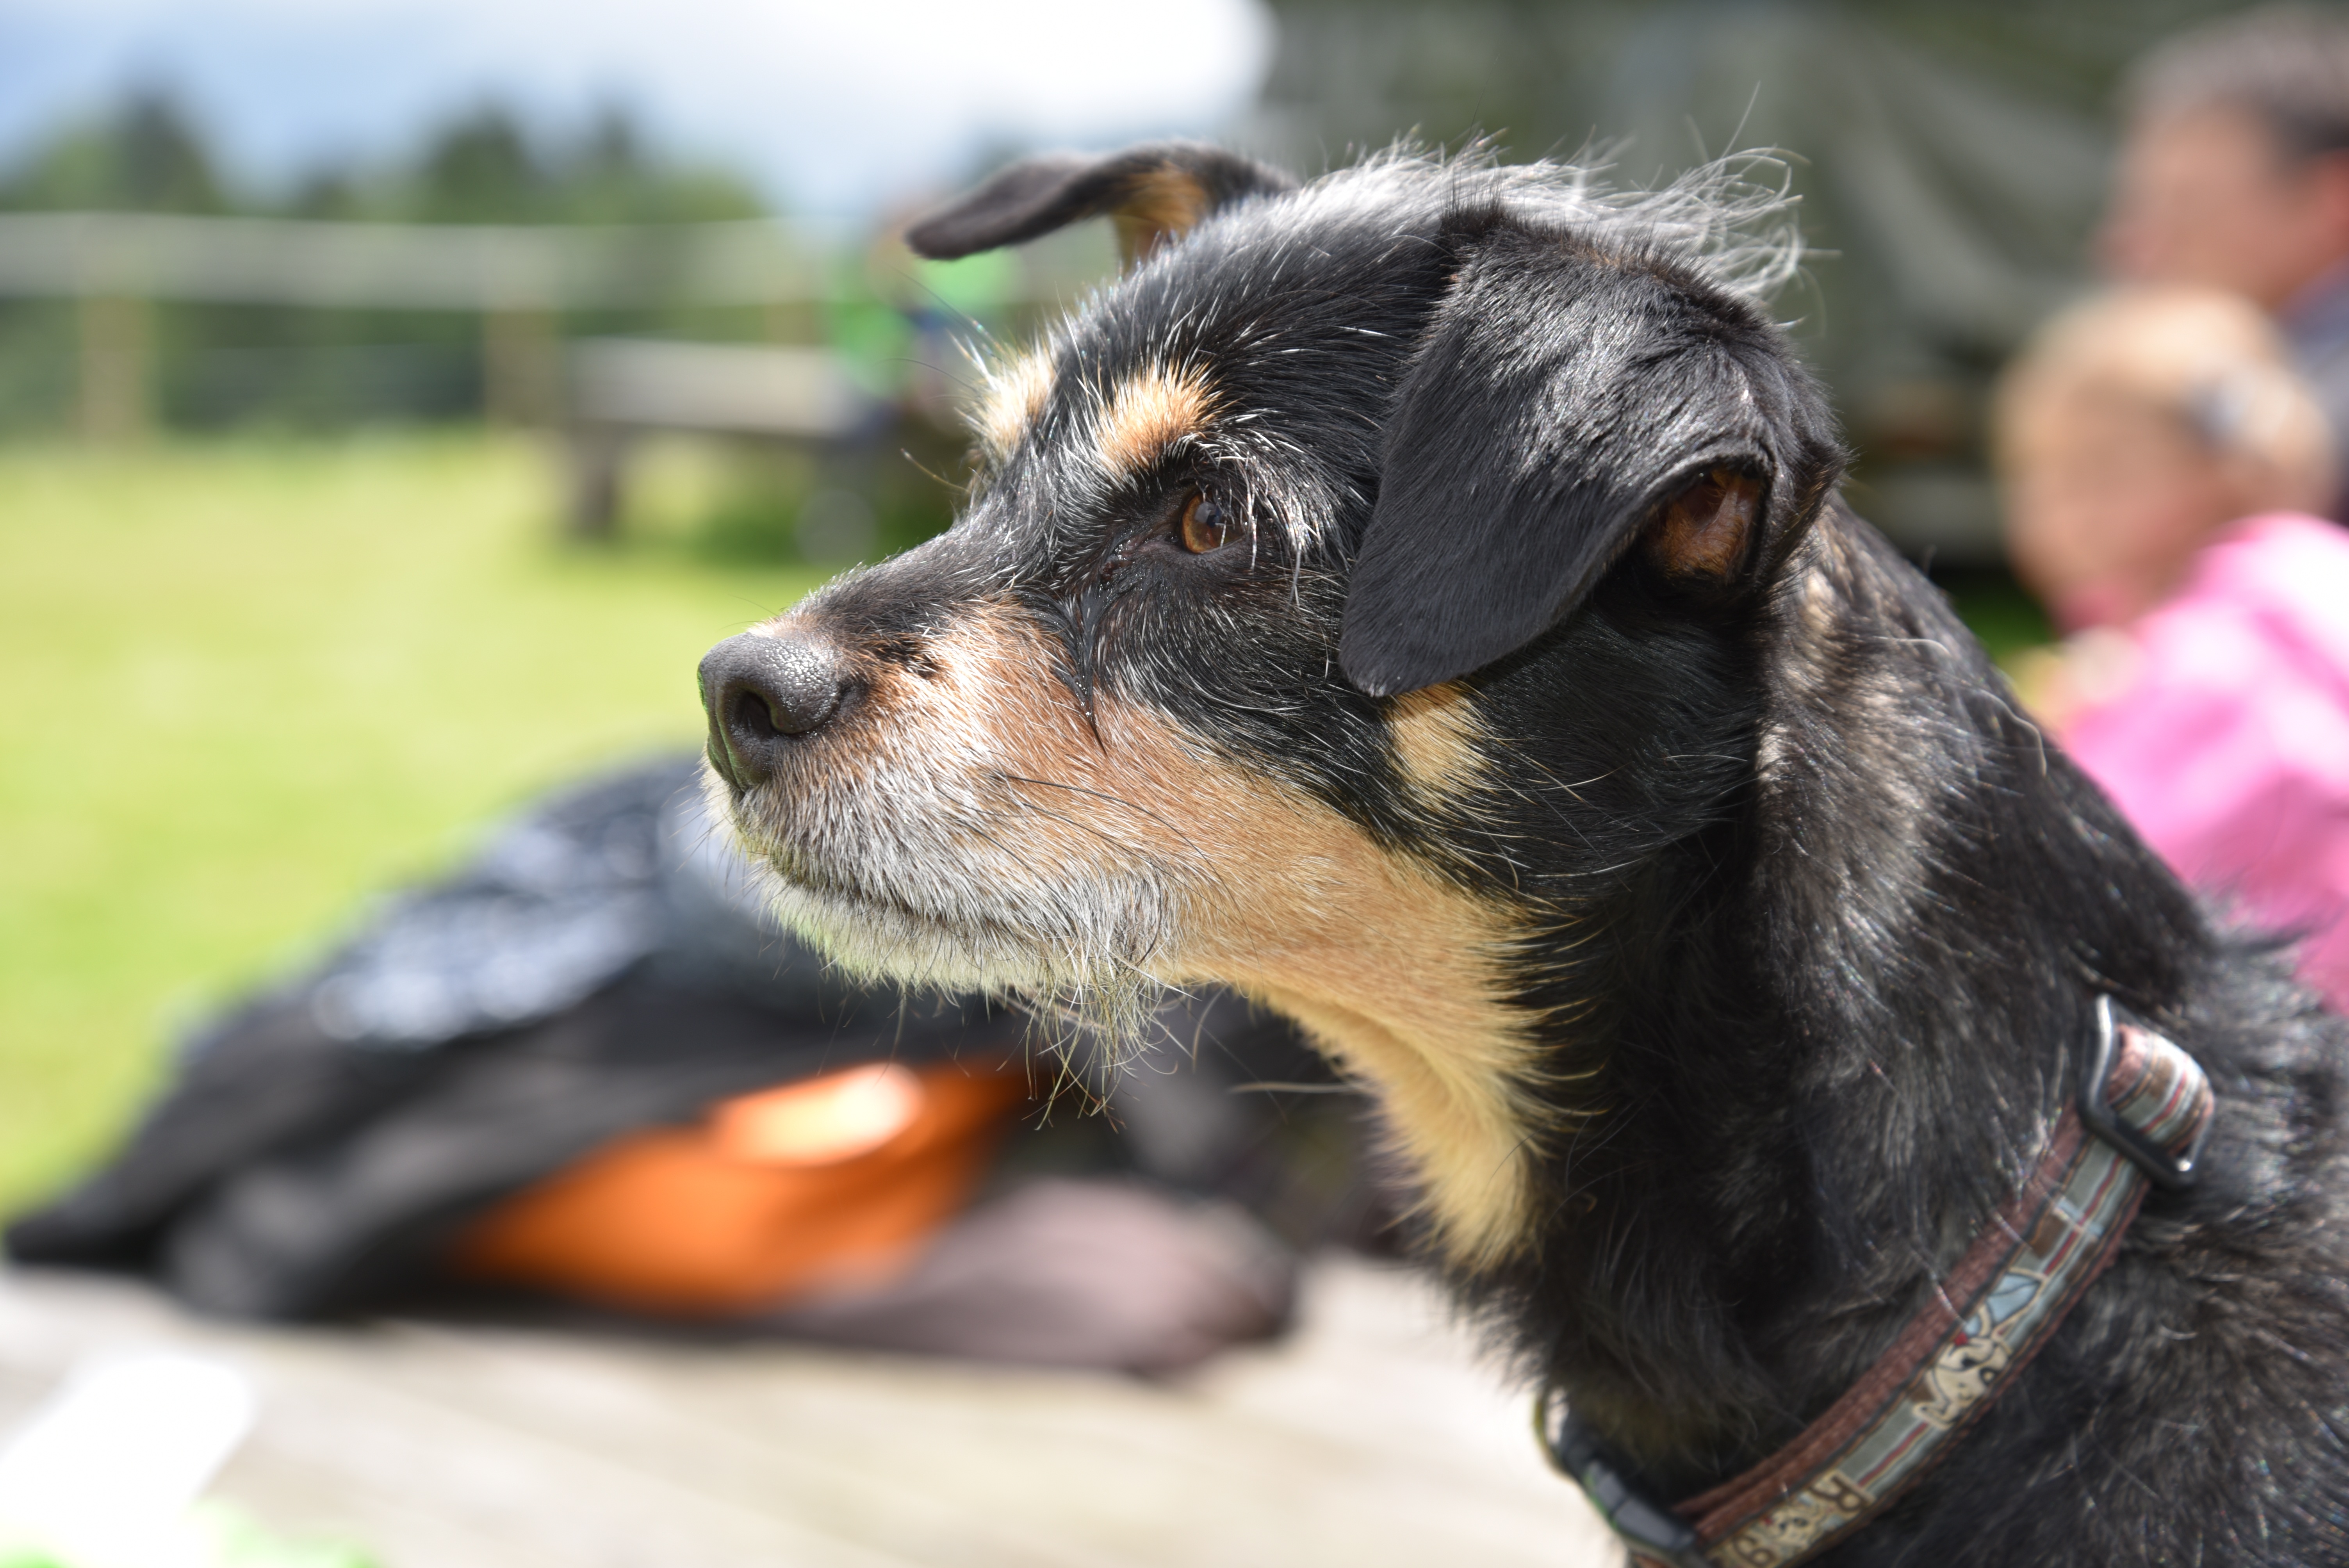
dog, pet, portrait, mammal, hybrid, animals, vertebrate, dog breed, terrier, dog like mammal, vulnerable native breeds